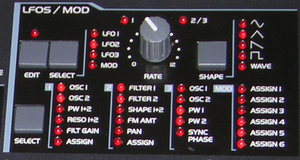
Le LFO est un générateur d'oscillation très basse fréquence, utilisé en musique pour commander des modulations lentes et périodiques sur un signal sonore.